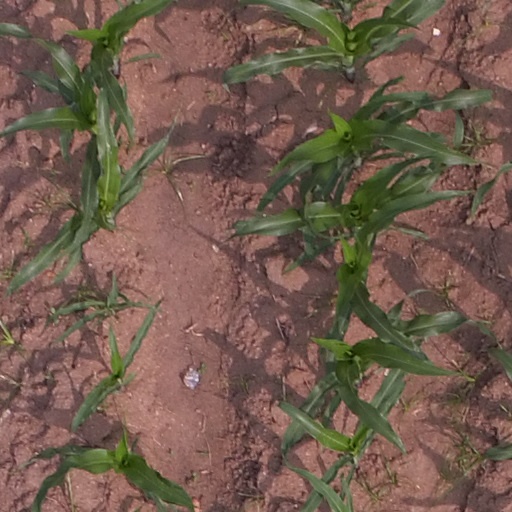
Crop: maize; corn